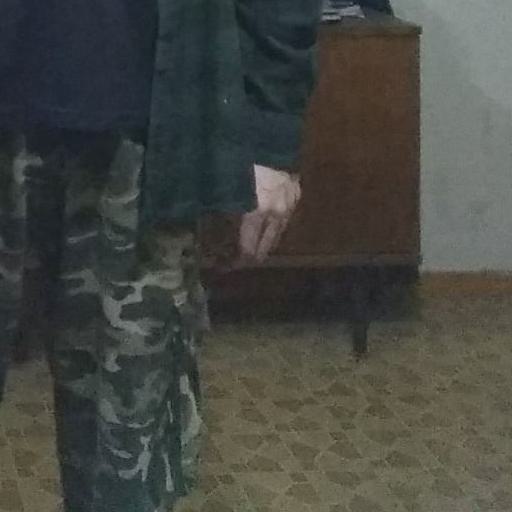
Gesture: no_gesture